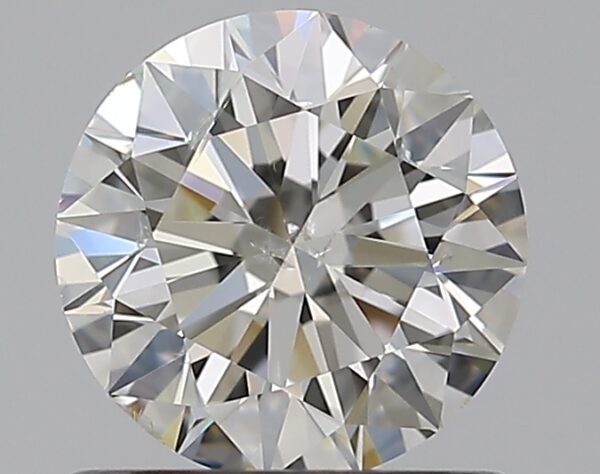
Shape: round
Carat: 0.75
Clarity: SI2
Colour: J
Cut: EX
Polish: EX
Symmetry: EX
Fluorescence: N
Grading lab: GIA
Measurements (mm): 5.77 x 5.81 x 3.6